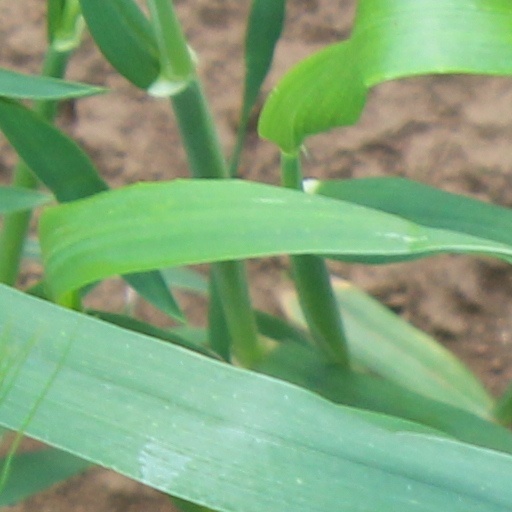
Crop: wheat